Describe the emotion expressed in this image:  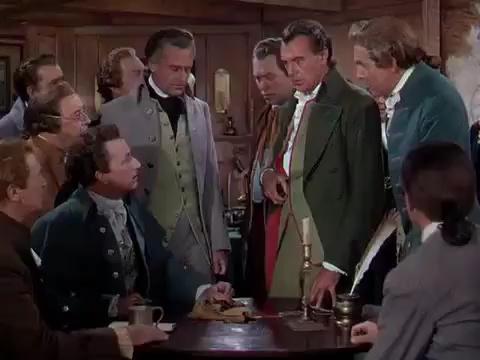
This person displays Fear, valence and arousal with low intensity.